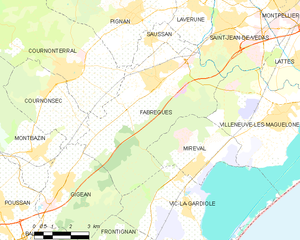
Carte de la commune française de code INSEE 34095 - Fabrègues
Fabrègues est une commune française située dans le département de l'Hérault en région Occitanie.